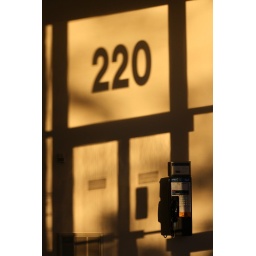
Waiting in the building across the street to catch the bus. I'm glad it's no longer dark when I leave work.